Well Hall

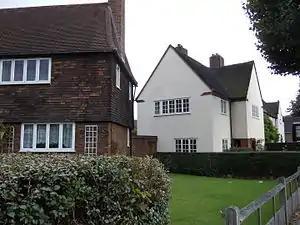
Houses of the Progress Estate.

Eltham railway station is on the east side of Well Hall Road, built in 1985, partially above the A2 road, replacing the stations at Eltham Well Hall and Eltham Park on the same line. The railway line crosses east to west passing over both Well Hall Road and Rochester Way, to the east is central London stations, and to the west Dartford and other Kent stations. It is in Travelcard Zone 4, operated by Southeastern and on the Bexleyheath Line. The station has two platforms, platform 1 for services to Central London and platform 2 for Dartford. There are two trains per hour to London Charing Cross, London Cannon Street, London Victoria, and four trains per hour to Dartford.